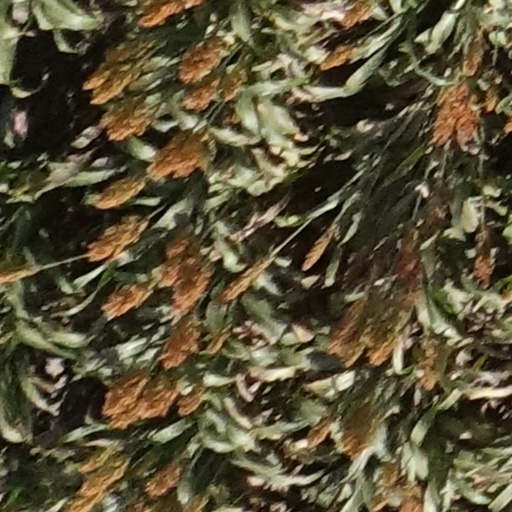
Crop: sorghum